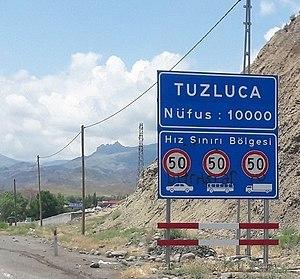
Tuzluca est une ville et un district de la province d'Iğdır dans la région de l'Anatolie orientale en Turquie.